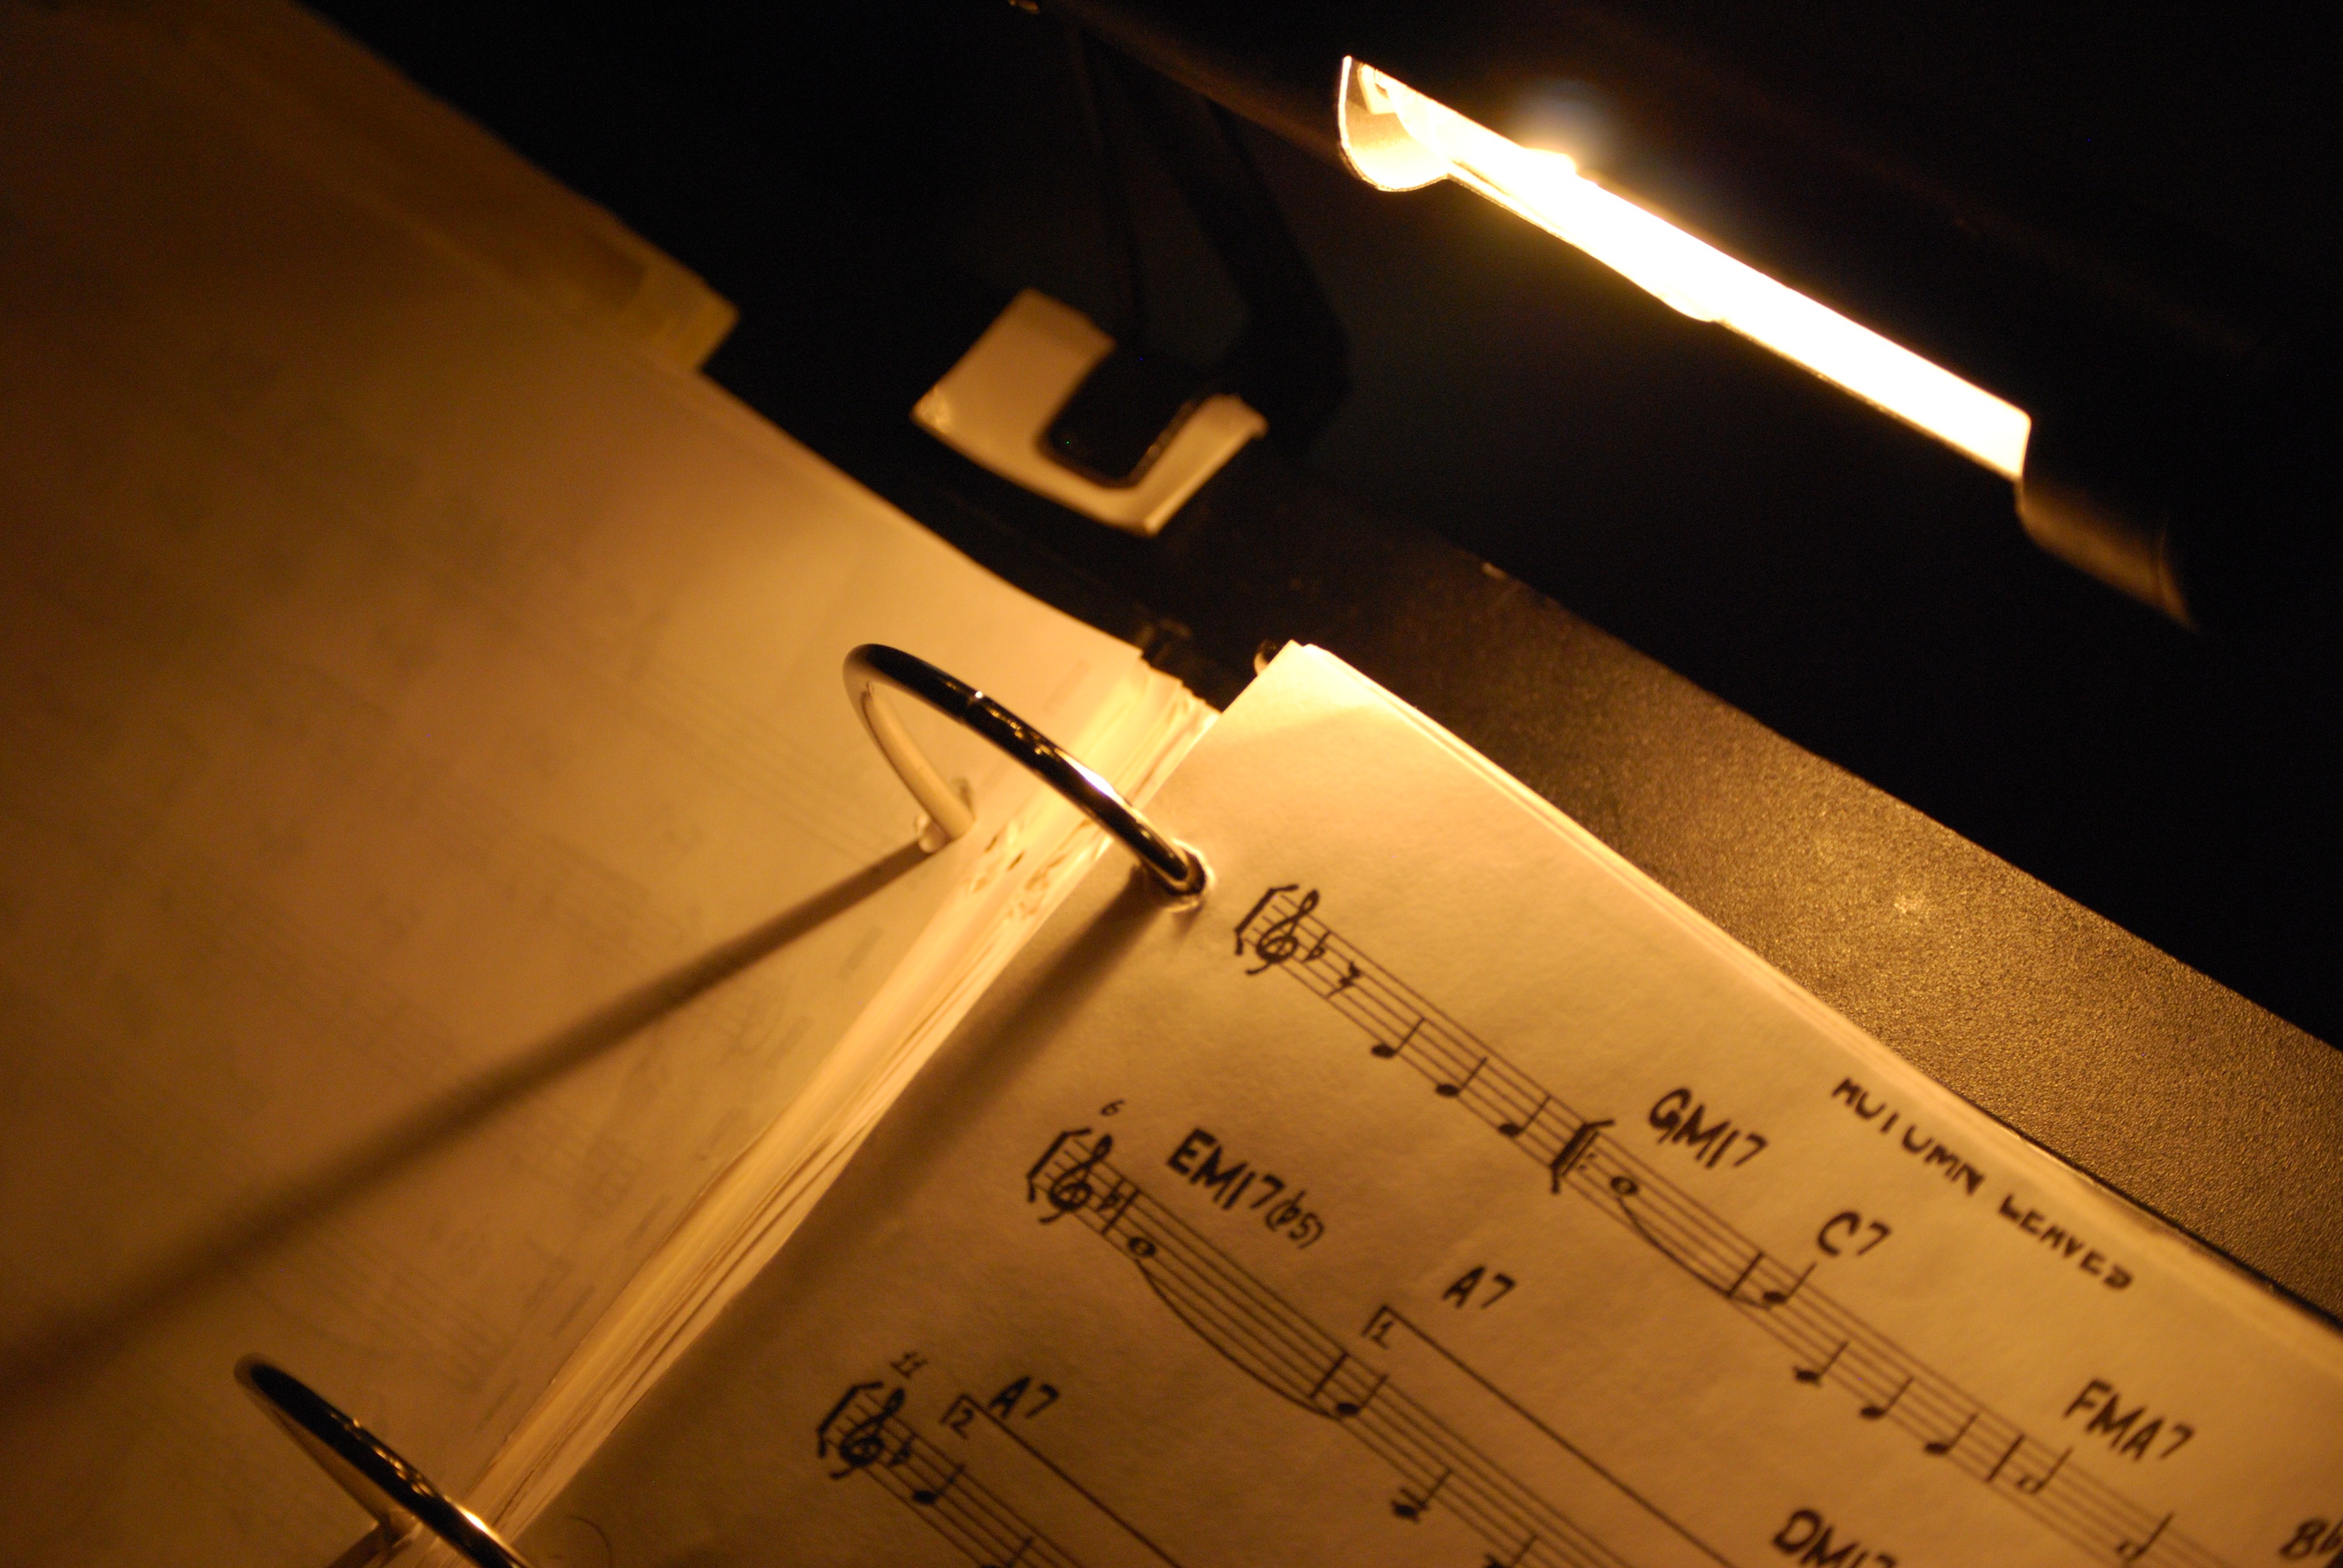
writing, music, light, white, darkness, musician, lighting, note, close up, sheet, design, musical, composition, calligraphy, song, shape, notes, score, symphony, melody, clef, tune, treble